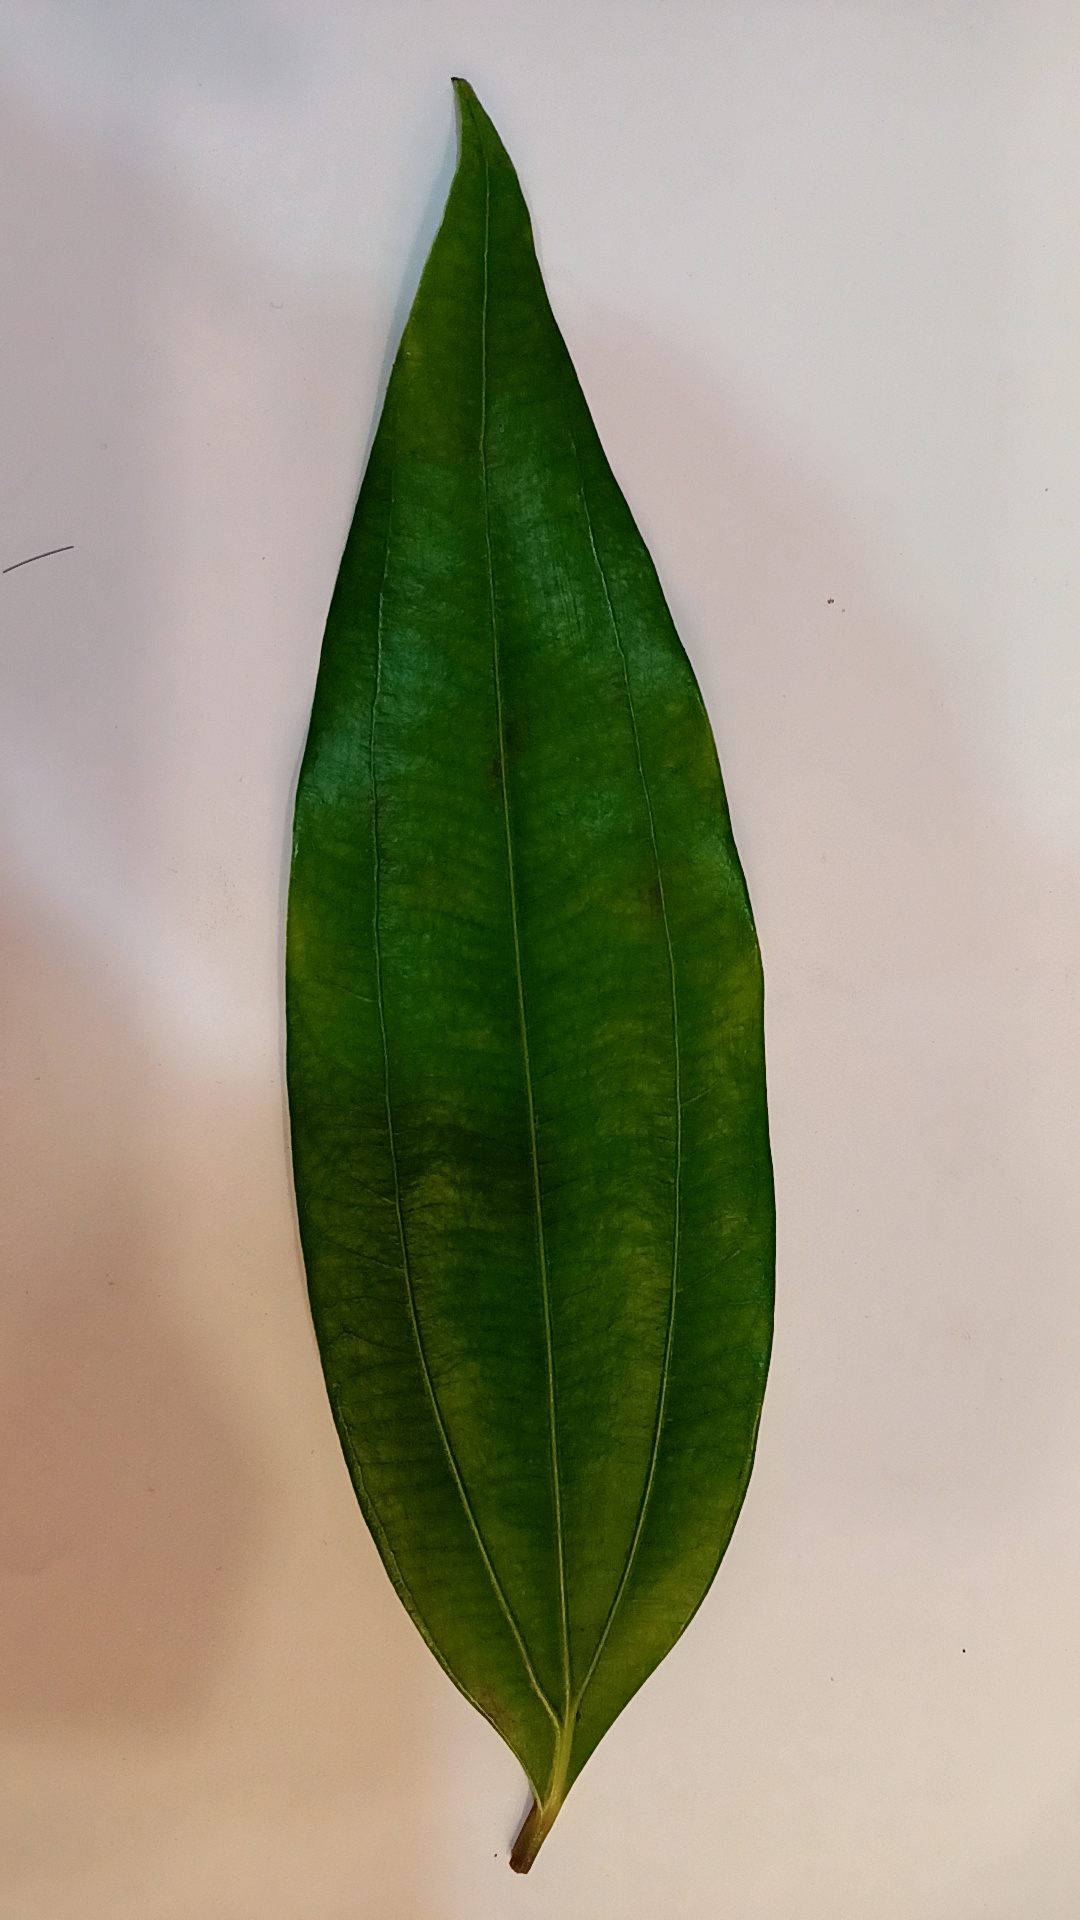
Label: Healthy